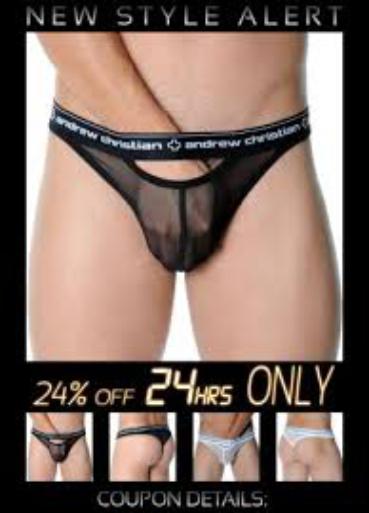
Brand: Andrew Christian
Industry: Clothes